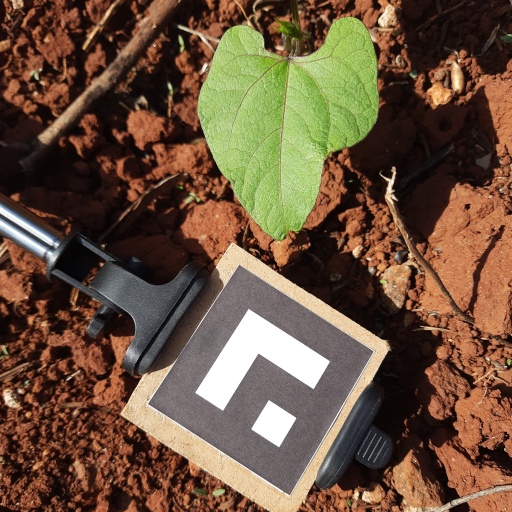
Observations: wavy surface, no eating holes, under sunlight